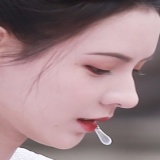
diễn viên Trương Dư Hi